Emilie Mayer

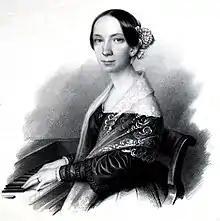
Emilie Mayer

In 1847, after the premiere of her first two symphonies (C minor and E minor) by the Stettin Instrumental Society, and with the urging of her tutor, she moved to Berlin to continue her compositional studies. Once in Berlin, she studied fugue and double counterpoint with Adolf Bernhard Marx, and instrumentation with Wilhelm Friedrich Wieprecht.